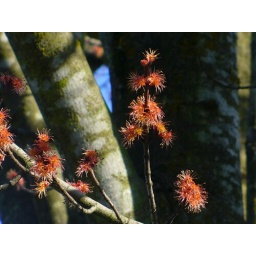
unidentified tree in flower